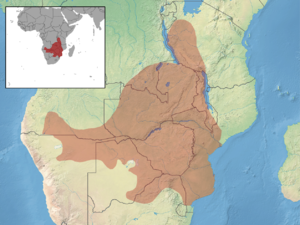
Paraxerus cepapi est un rongeur diurne qui s'apparente à un écureuil. Il vit principalement dans le sud-est de l'Afrique.